Lillian Rozell Messenger

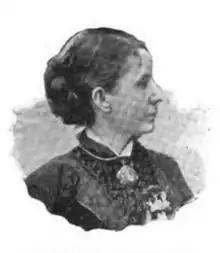
Lillian Rozell Messenger

While still a school girl, she began her literary career, being encouraged and introduced by M. C. Galloway, Solon Borland, and Geo. D. Prentice. Colonel M. C. Gallaway was Messenger's "Fidus Achates." Her maiden poetry appeared in the "Memphis Avalanche," under the "nom de plume" of "Zena Clifton," but gaining confidence, she began writing under her own signature.